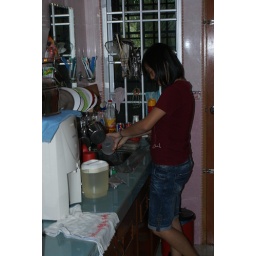
girl in the house